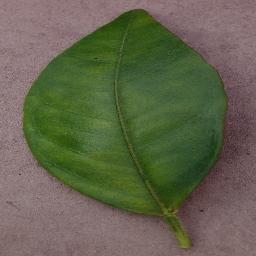
Label: Orange___Haunglongbing_(Citrus_greening)